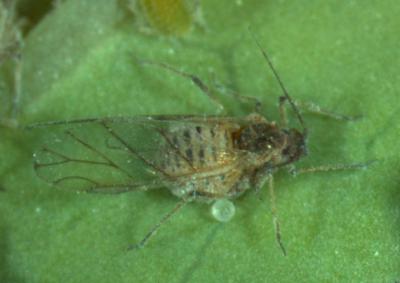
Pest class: cabbage_aphid